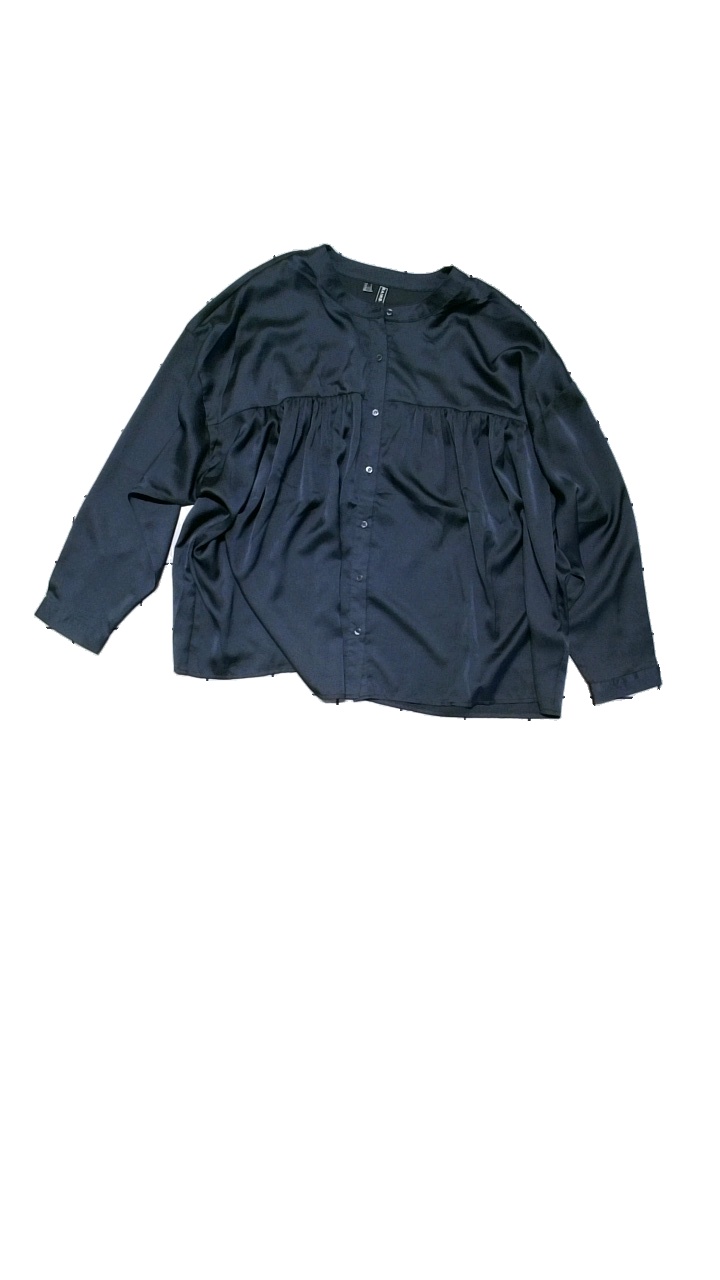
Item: Blouse (Ladies)
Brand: Rainbow
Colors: Blue
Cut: Regular
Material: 100% polyester
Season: All
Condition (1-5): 4
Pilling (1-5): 2
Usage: Reuse
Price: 50-100